Tolkien: Maker of Middle-earth

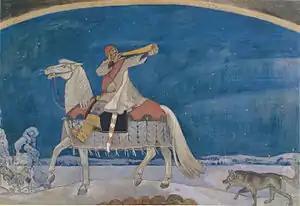
Tolkien's first prose fiction was the 1914 "The Story of Kullervo", inspired by the Finnish "Kalevala". Painting "Kullervo Rides to War" by Akseli Gallen-Kallela, 1901

"Fafnir", the Nordic journal of science fiction and fantasy, wrote that McIlwaine is an authoritative editor who had assembled "an excellent textual and visual compendium". It noted some repetition between the essays and the catalogue, but admired McIlwaine's correlation of Tolkien's artwork with events in his life and his work on the three major Middle-earth books, "The Hobbit", "The Lord of the Rings", and "The Silmarillion".